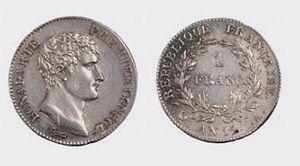
Le franc, précisé franc français lorsqu'il peut y avoir ambiguïté, est une ancienne unité monétaire de la France, utilisée également en Andorre et à Monaco.